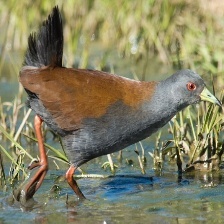
Species: BLACK TAIL CRAKE
Scientific name: AMAURORNIS BICOLOR